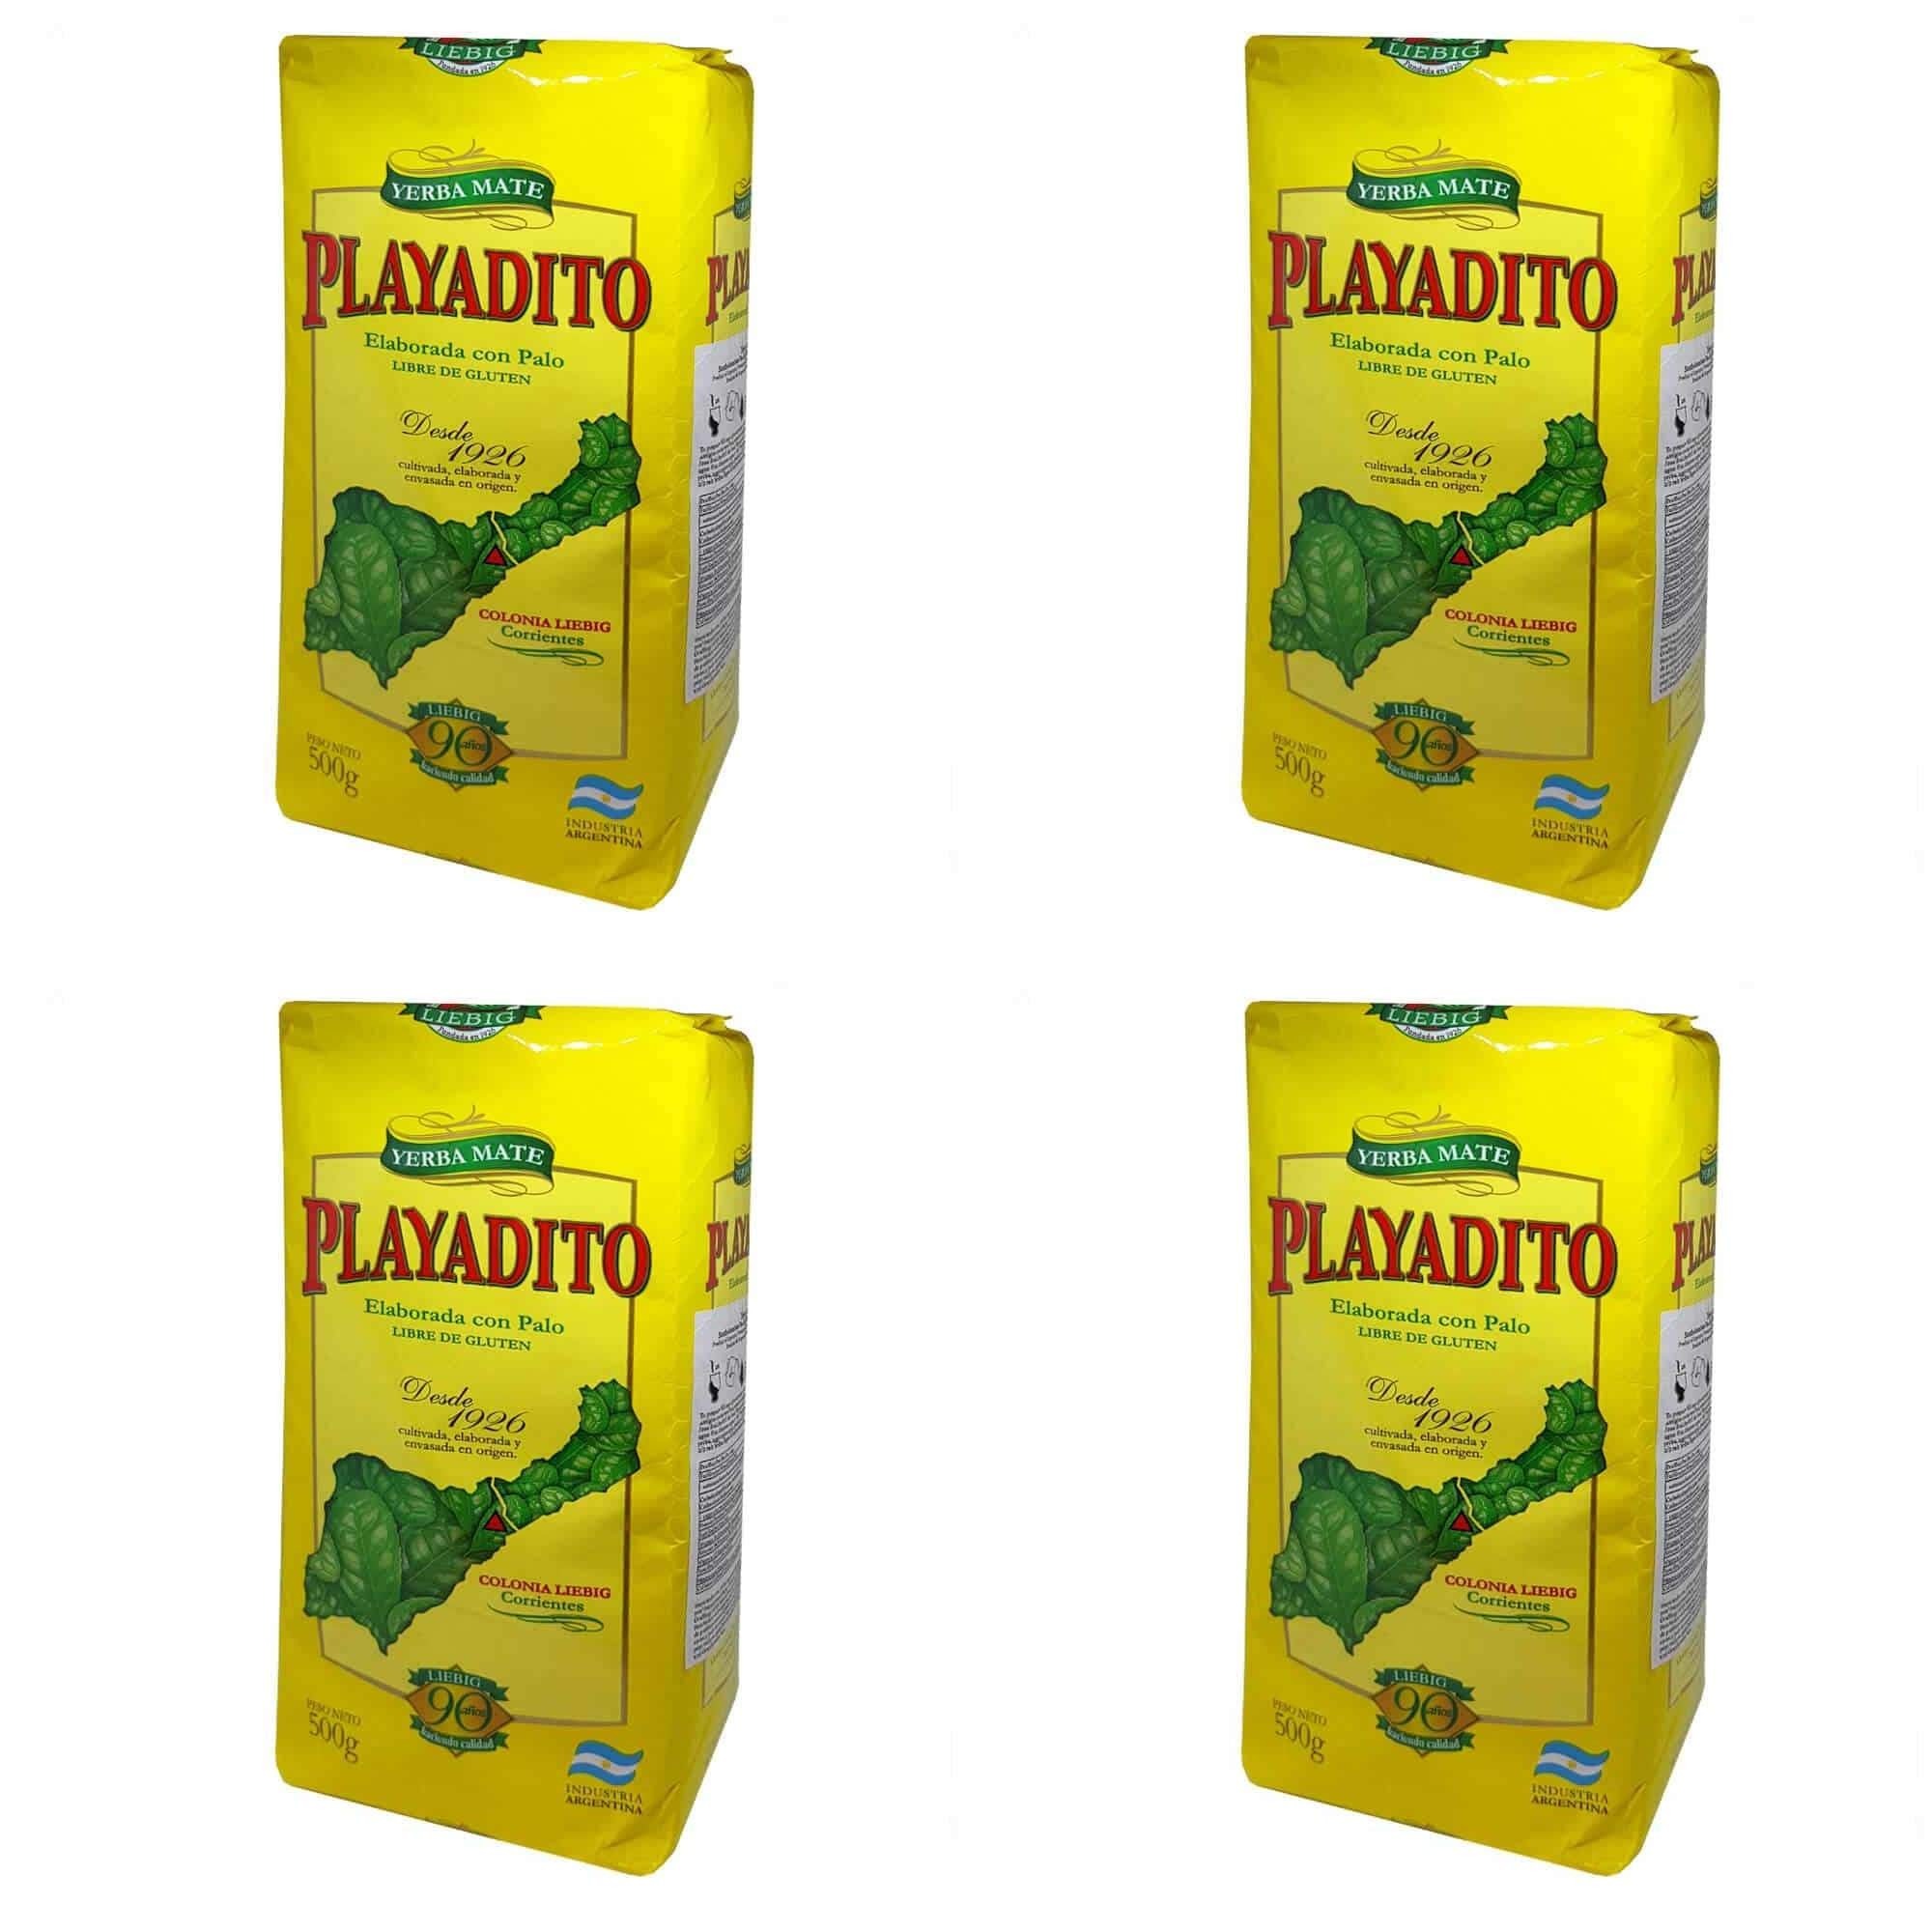
Item Name: Yerba Mate Playadito 500gm Pack of 4
Product Description: DRINK WATER COLD O HOT
Value: 17.64
Unit: Ounce

Price: 38.5